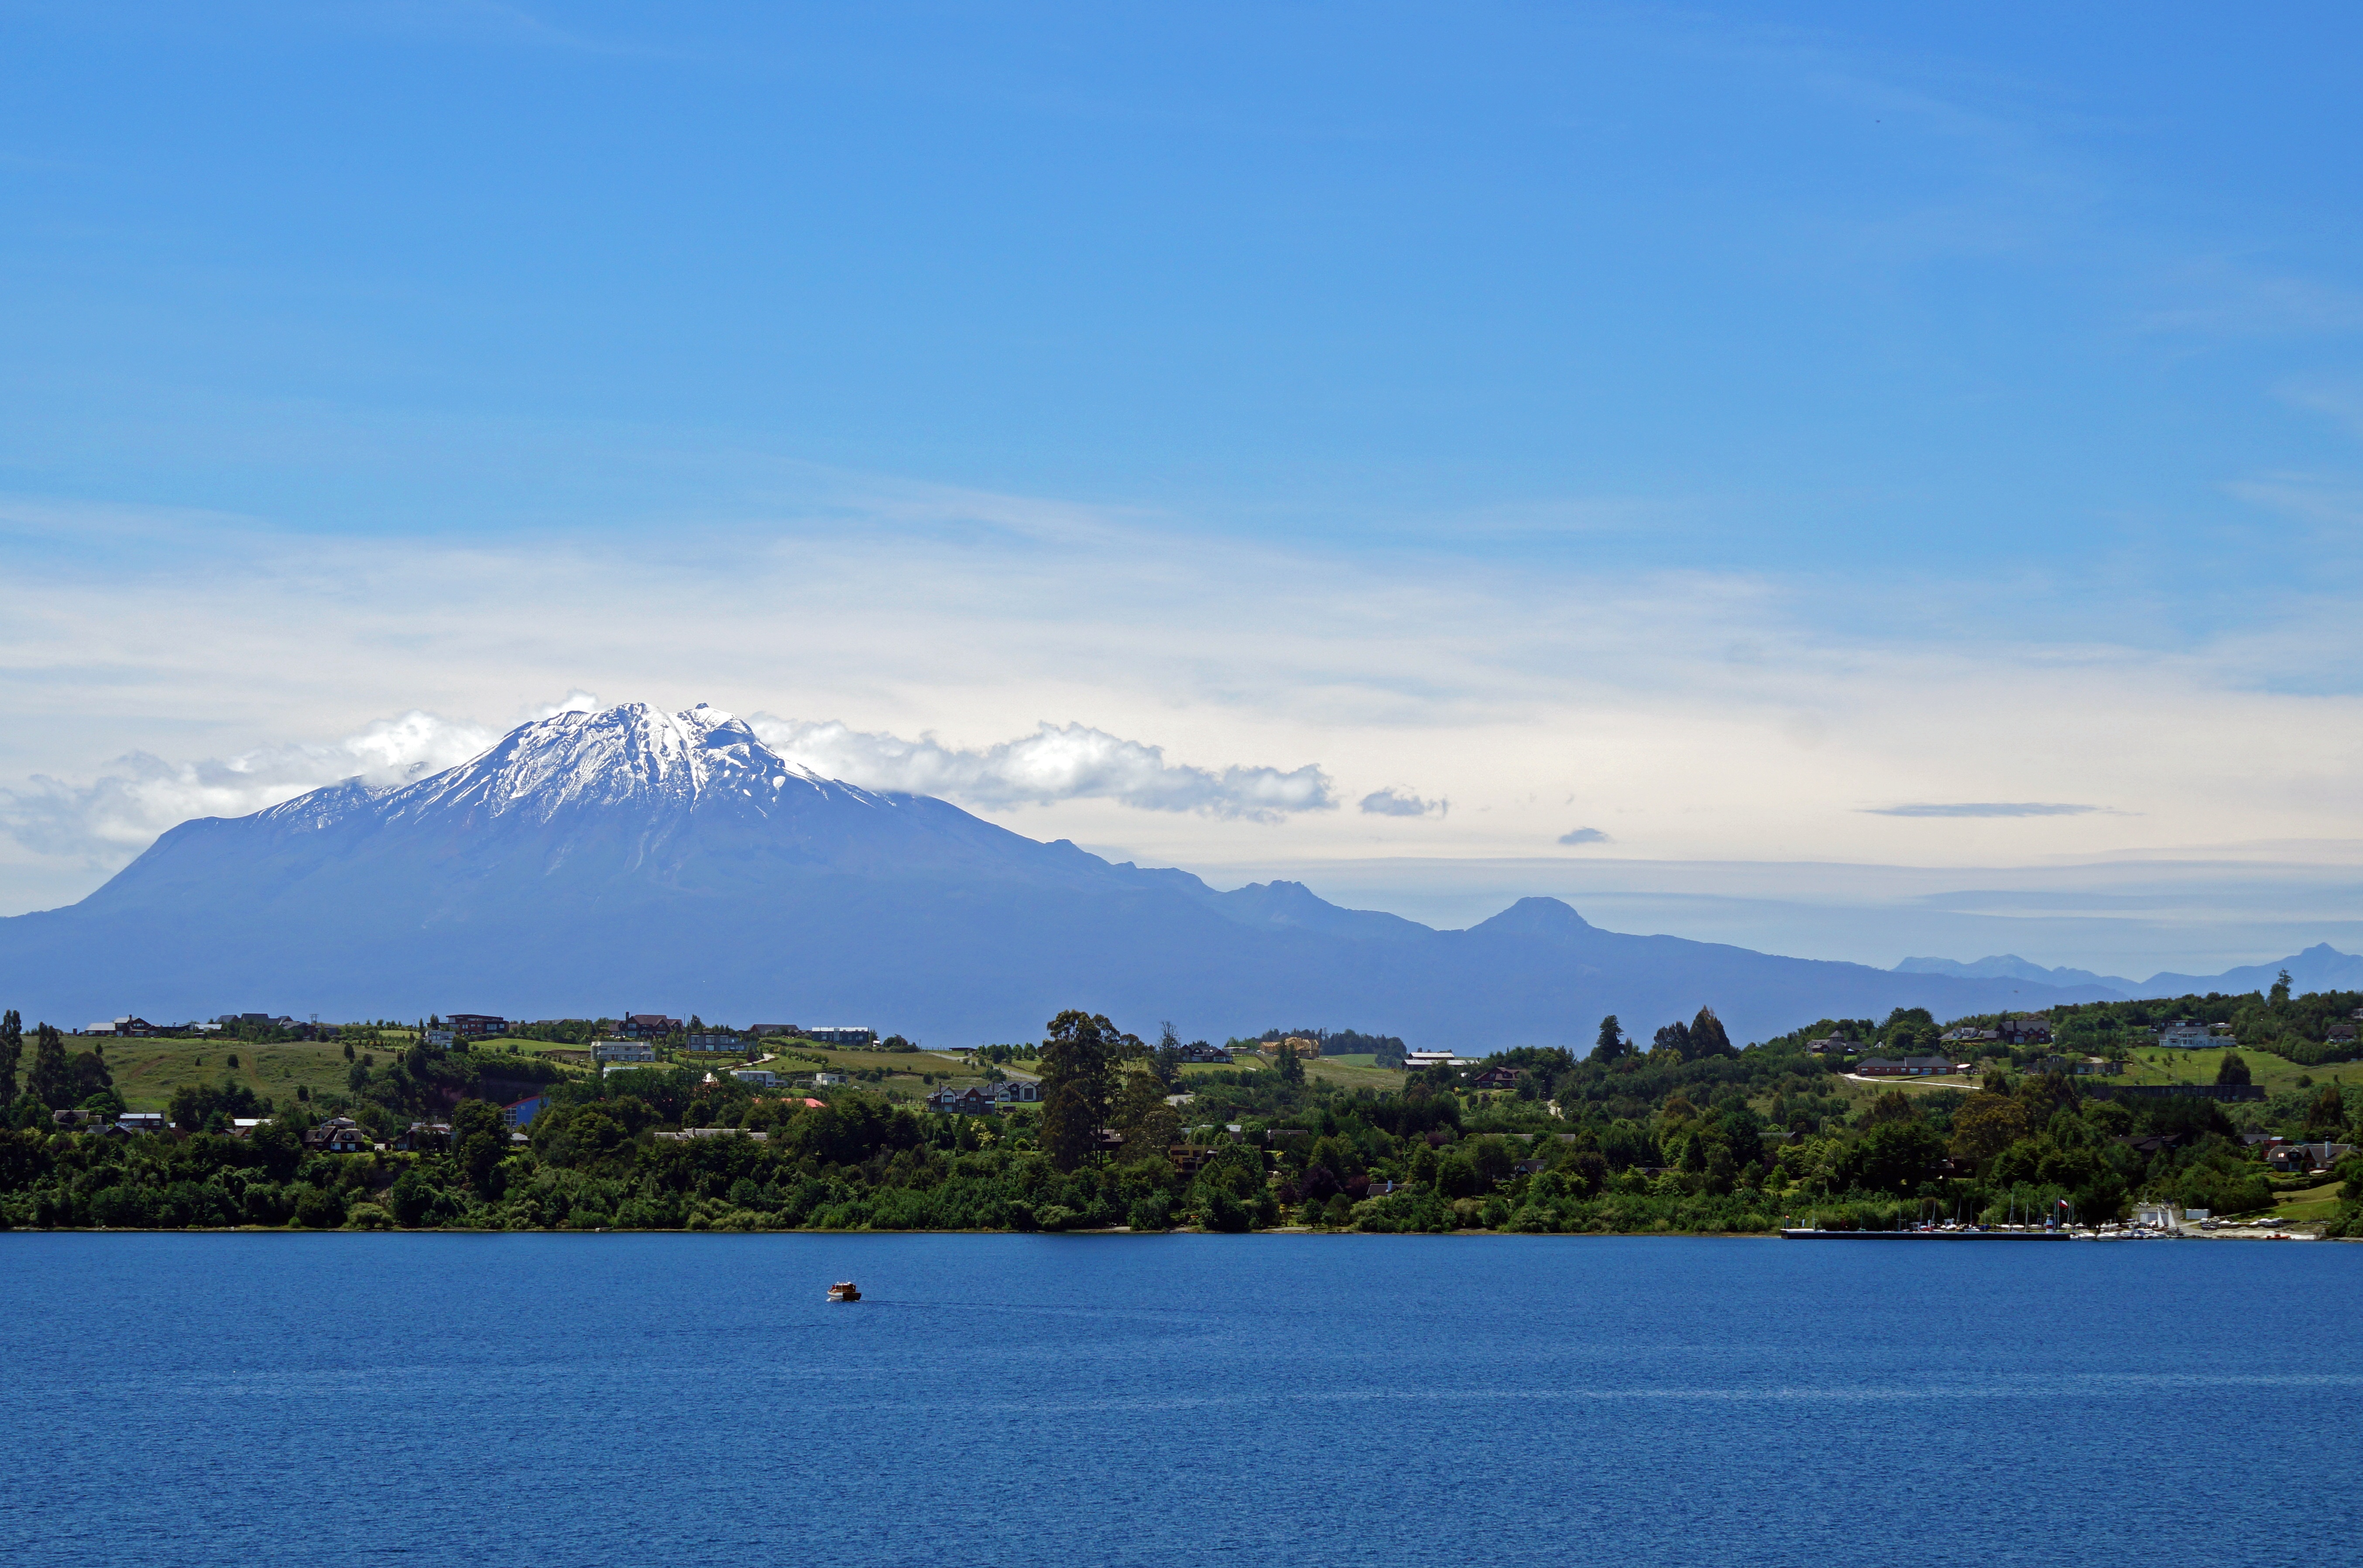
sky, mountainous landforms, geographical feature, landform, horizon, mountain, body of water, sea, lake, cloud, loch, hill, coast, bay, landscape, mountain range, reservoir, vehicle, fjord, island, dusk